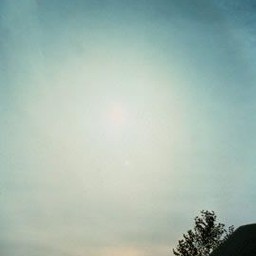
Cloud type: Cirrostratus (Cs)